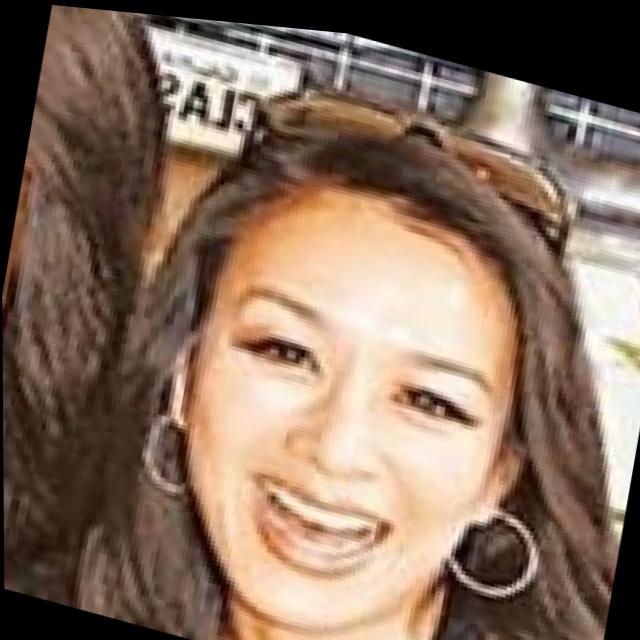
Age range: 21-44